Fuel economy in automobiles

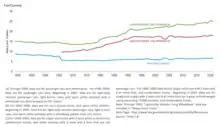
Motor vehicle fuel economy from 1949 to 2021

Fuel economy at steady speeds with selected vehicles was studied in 2010. The most recent study indicates greater fuel efficiency at higher speeds than earlier studies; for example, some vehicles achieve better fuel economy at rather than at , although not their best economy, such as the 1994 Oldsmobile Cutlass Ciera with the LN2 2.2L engine, which has its best economy at, and gets better economy at than at ( vs ). The proportion of driving on high speed roadways varies from 4% in Ireland to 41% in the Netherlands.